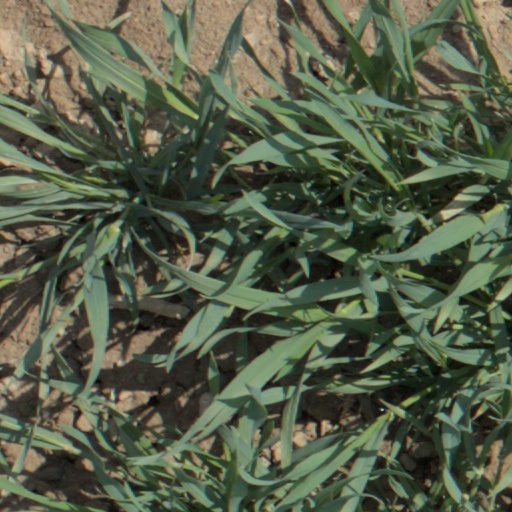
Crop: wheat